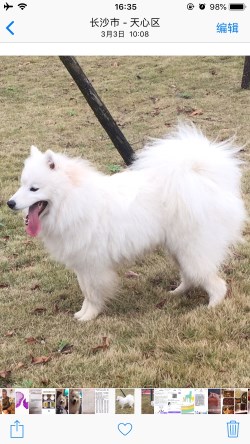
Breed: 2192-n000088-Samoyed